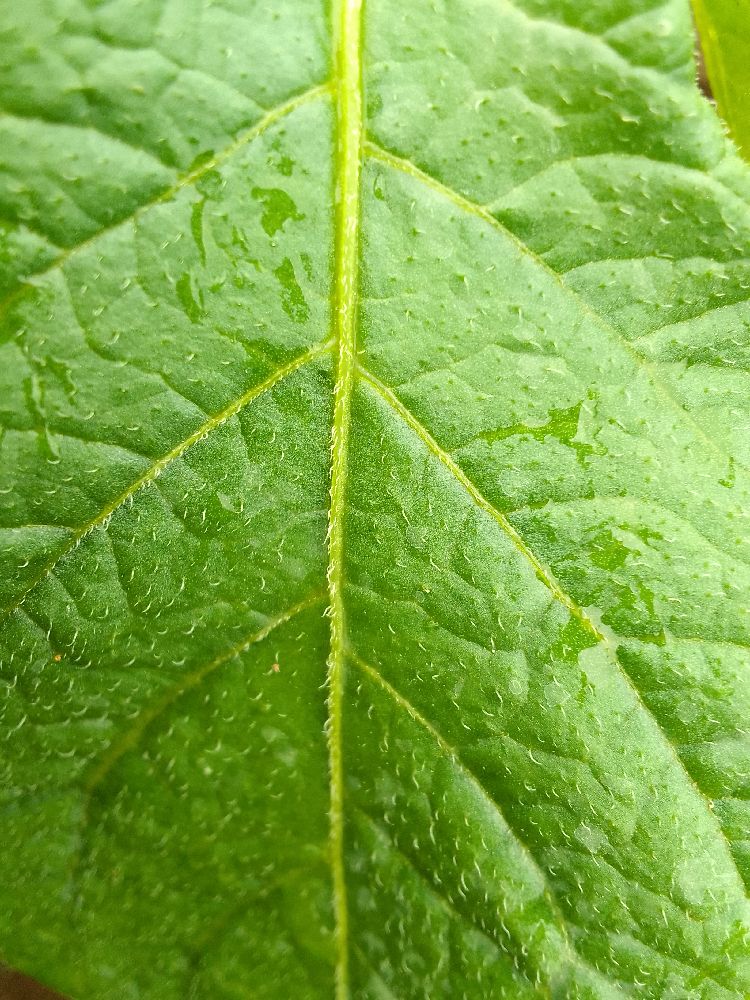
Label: Healthy